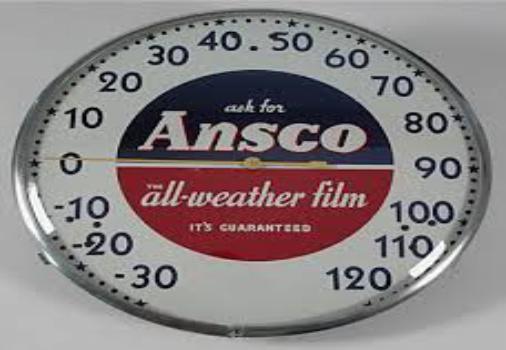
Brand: Ansco
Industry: Electronic